Tom Aldredge

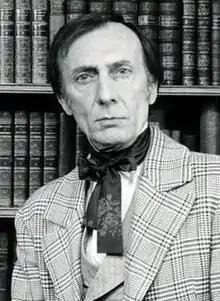

Thomas Ernest Aldredge (February 28, 1928 – July 22, 2011) was an American television, film and stage actor.